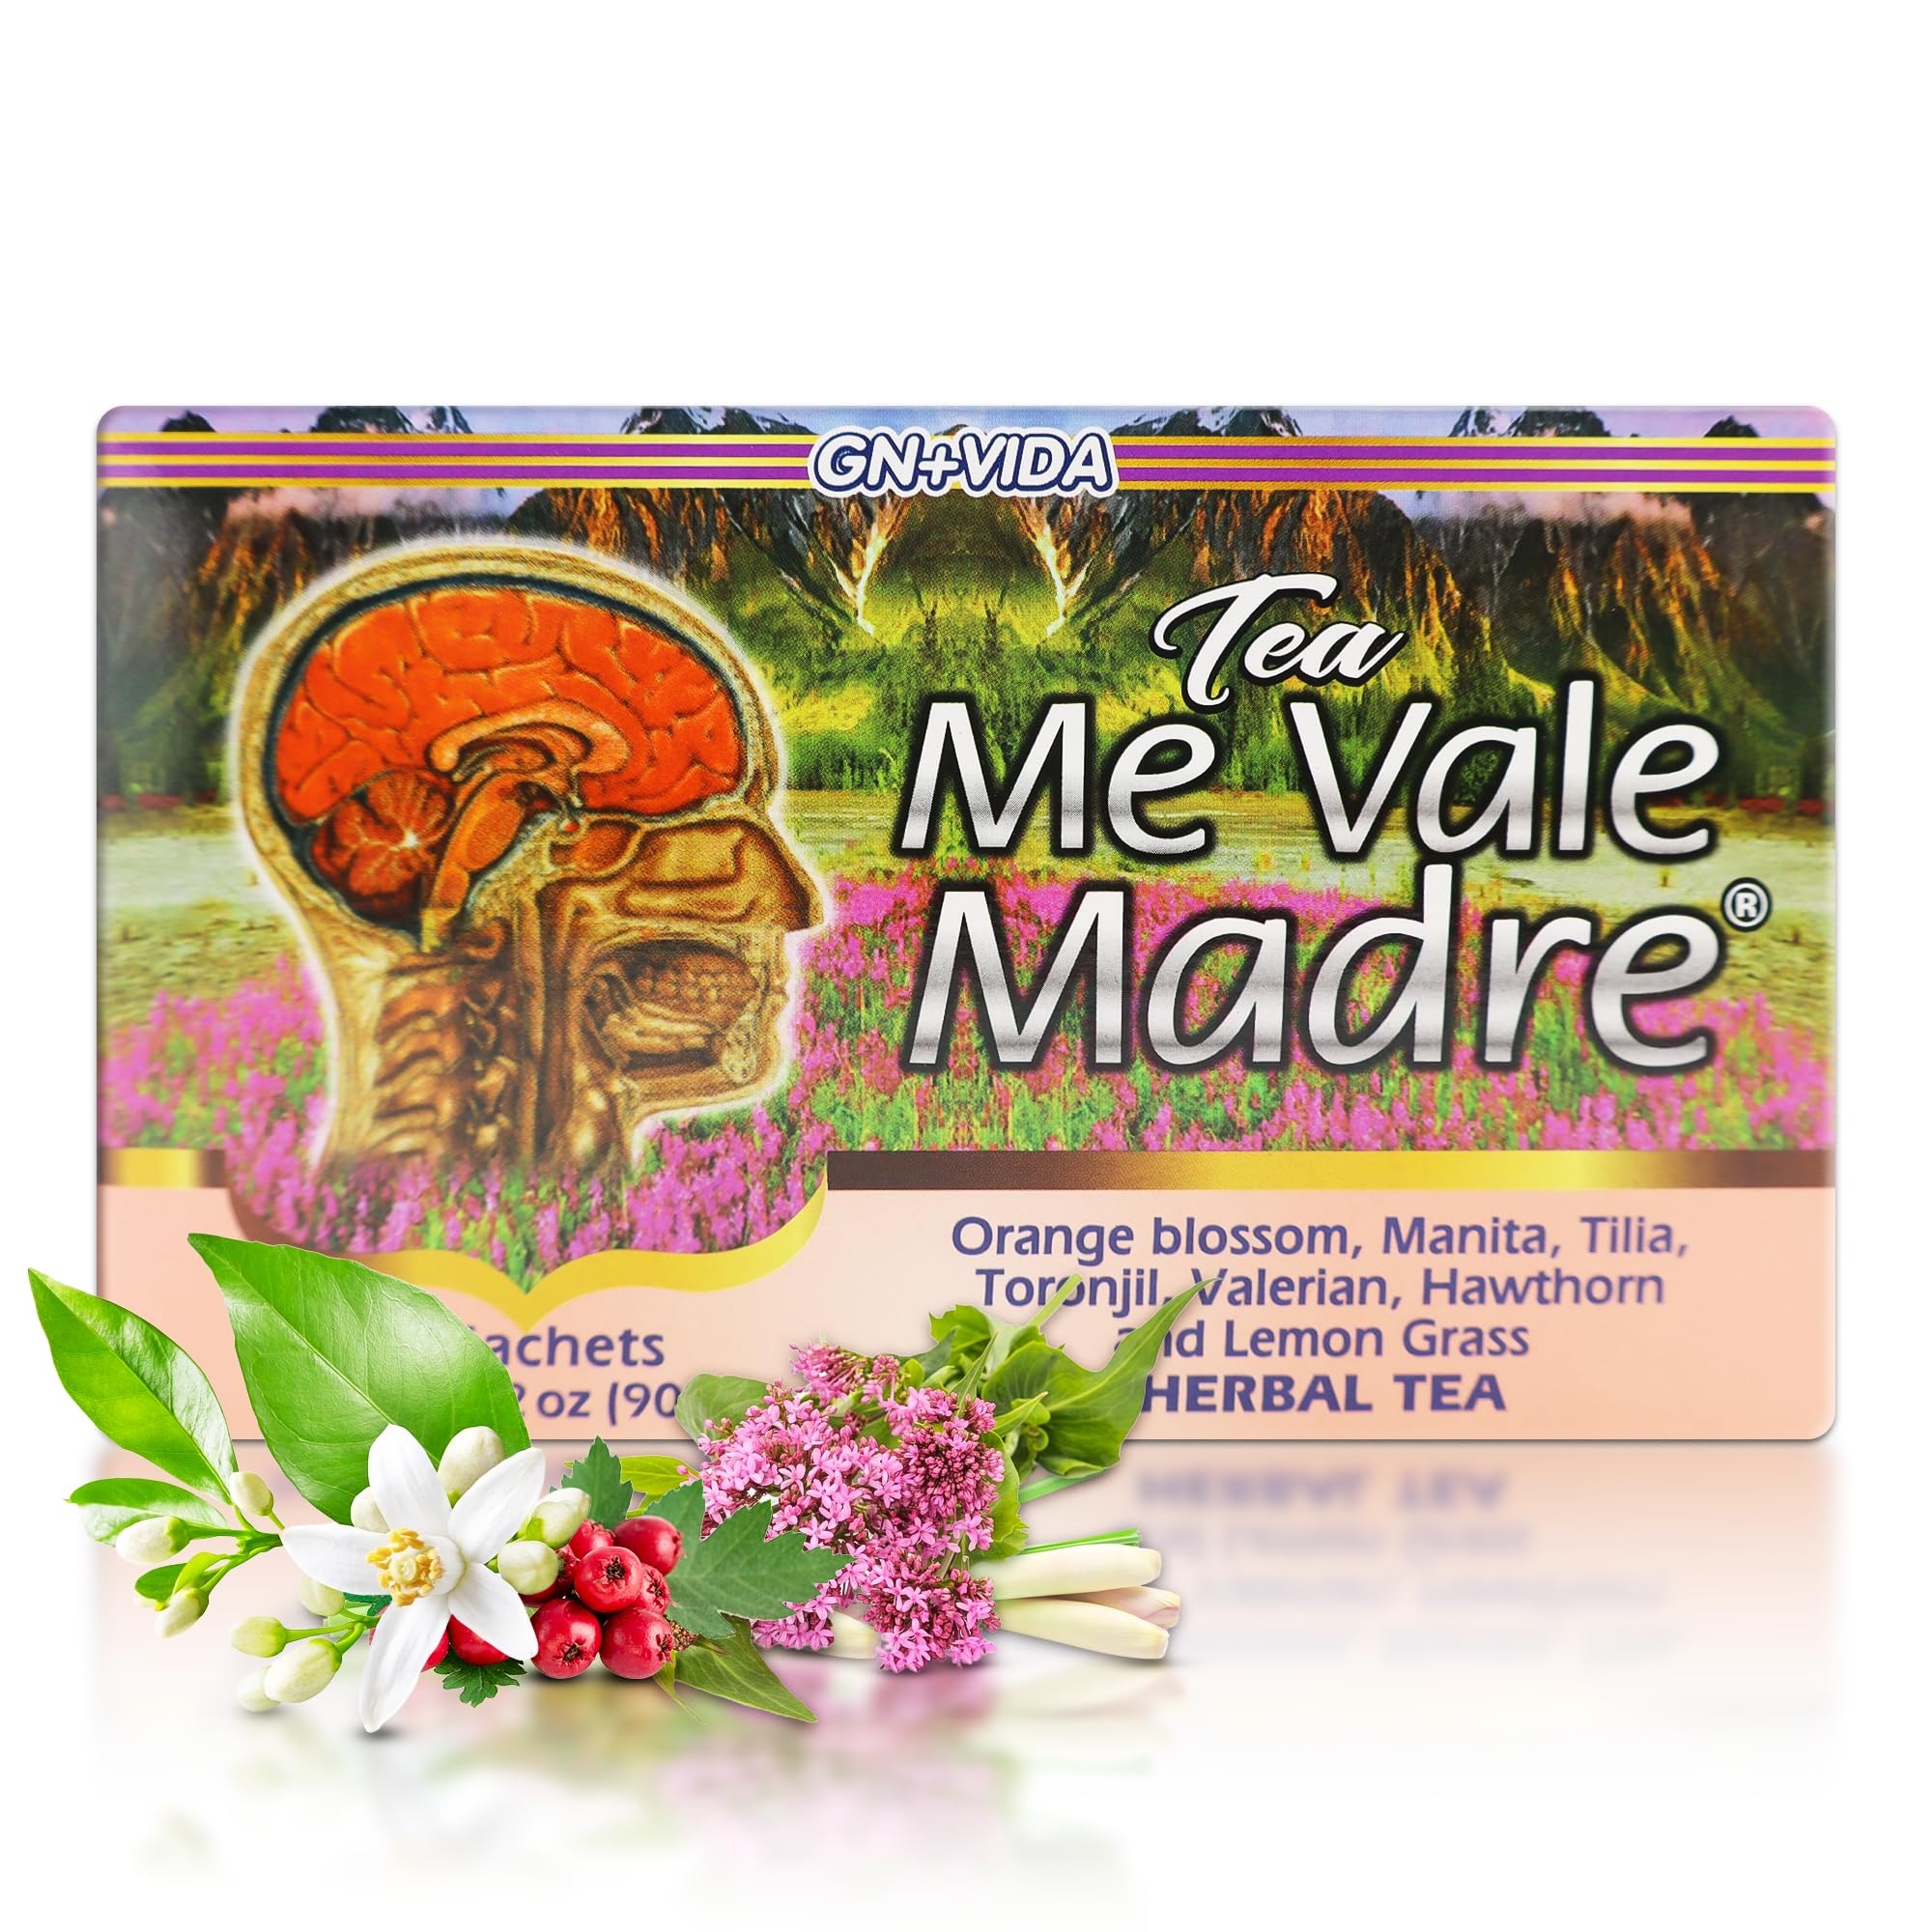
Item Name: Me Vale Madre Natural Calming Tea: 100% Natural for Relaxation, Support Tranquility and Relief Herbal Tea. Te Relajante y Calmante para Nervios, Tension y Dormir Mejor – 30 Tea Bags
Bullet Point 1: 🧘 STRESS RELIEF & CALM: Soothing and delicious herbal blend including Valerian Root, Hawthorn, Tilia and Lemon Grass tea tea. Feel the relaxation and preparation for restful sleep with Manita and Orange Blossoms. Melt away the stress of the day with a tea that tastes as great as it makes you feel.
Bullet Point 2: ❎ CAFFEINE FREE- Center and ease the daily stress anytime, with the 100% caffeine-free De-stress Tea blend. Perfect for Night time or any time use, no jolts, just calm.
Bullet Point 3: 🍃 ALL NATURAL HERBAL QUALITY TEA – TE 100% NATURAL DE CALIDAD COMPROBADA: GN+Vida is known for using the Best Herbal ingredients in their tea’s. Enjoy the smooth tranquil blend of Orange Blossom, Toronjil and quieting Valerian Root. This premium tea was blended, packaged, & sealed with your wellbeing in mind.
Bullet Point 4: ✔ AYUDA A RELAJARTE Y MANTENER LA CALMA: Combinacion de hierbas naturales para minimizar el estres y ayudar a relajarte y Dormir mejor. Infusion de Hierbas reconocidas como la Valeriana, Azhar y Tila para minimizar la tension y relajar tu cuerpo.
Bullet Point 5: ✔ CALIDAD INTERNACIONAL GN+VIDA, FACIL DE USAR, SIN CAFEINA – No forma habito, puedes usarlo dia y noche y ayuda a mejorar condiciones causadas por estres y tension. Unico te con Manita, Espino Blanco y Toronjil. La altamente efectiva mezcla de hiebas fue formulada y Prepadada por GN+Vida con su reconocimiento internacional por la Calidad y Resultados de sus te’s.
Product Description: Me Vale Madre Tea – 30 Relaxing All-Natural Herbal Tea Bags. A Tasty blend of the most powerful and effective relaxing herbs to help you Relax and be more Calm. Me Vale Madre combines Calming and Stress reducing herbs like Valerian Root, Orange Blossom and Lemon Grass with Calming and Restful Sleep herbs like Tila, Azhar and Toronjil to bring you a balanced and overall calming herbal Tea. This formula is completely caffeine free and can be used morning and night. Me Vale Madre is one of the Most recognized All-Natural herbal formulas to help achieve a more Calm and Relaxed state, be more Centered and Zen while nourishing your nervous system. First available in Tablets, GN+Vida now brings you this Relaxing herbal infusion Tea. ===Espanol=== Te Me Vale Madre 30 Bolsitas de Infusion herbal 100% Natural para ayudar a Relajarte y calmar el estres. Con hierbas reconocidas por su ayuda al Sistema nervioso como Valeriana, Azhar, Manita y Tila esta es la Formula mas efectiva para relajarte y ayudarte a dormir mejor. Apoya a minimizar condiciones causadas por el Estres continuo como el no dormir bien, musculos tensos incluyendo cabeza. Facil de Usar diariamente, Delicioso y respaldado por la Calidad Internacional de GN+Vida – el manufacturador de Te’s Famoso por sus formulas y resultados.
Value: 30.0
Unit: Count

Price: 9.35